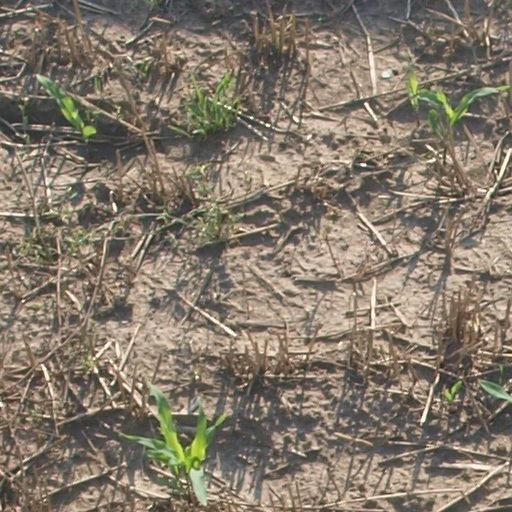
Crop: maize; corn